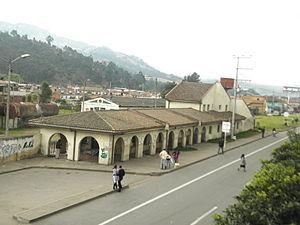
Cet article liste les monuments nationaux du Cundinamarca, en Colombie. Au 25 septembre 2013, 134 monuments nationaux étaient recensés dans ce département.